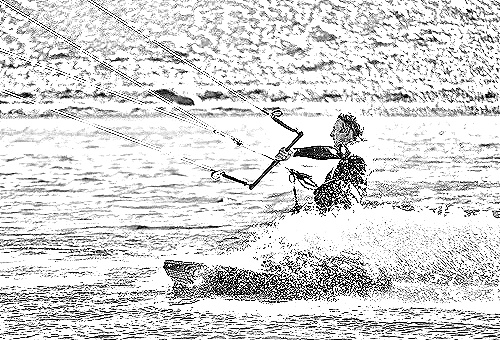
Portrait style: Sketch Portrait